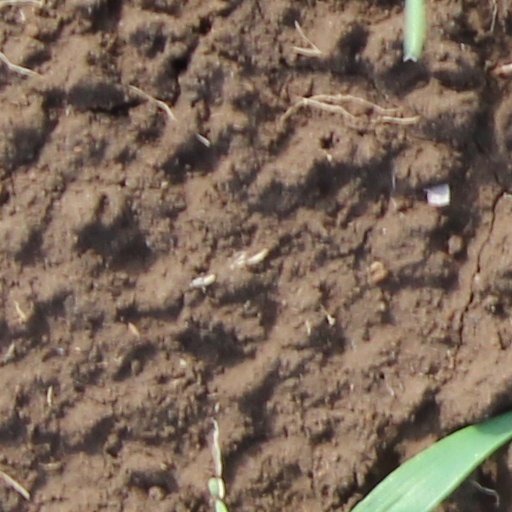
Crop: wheat